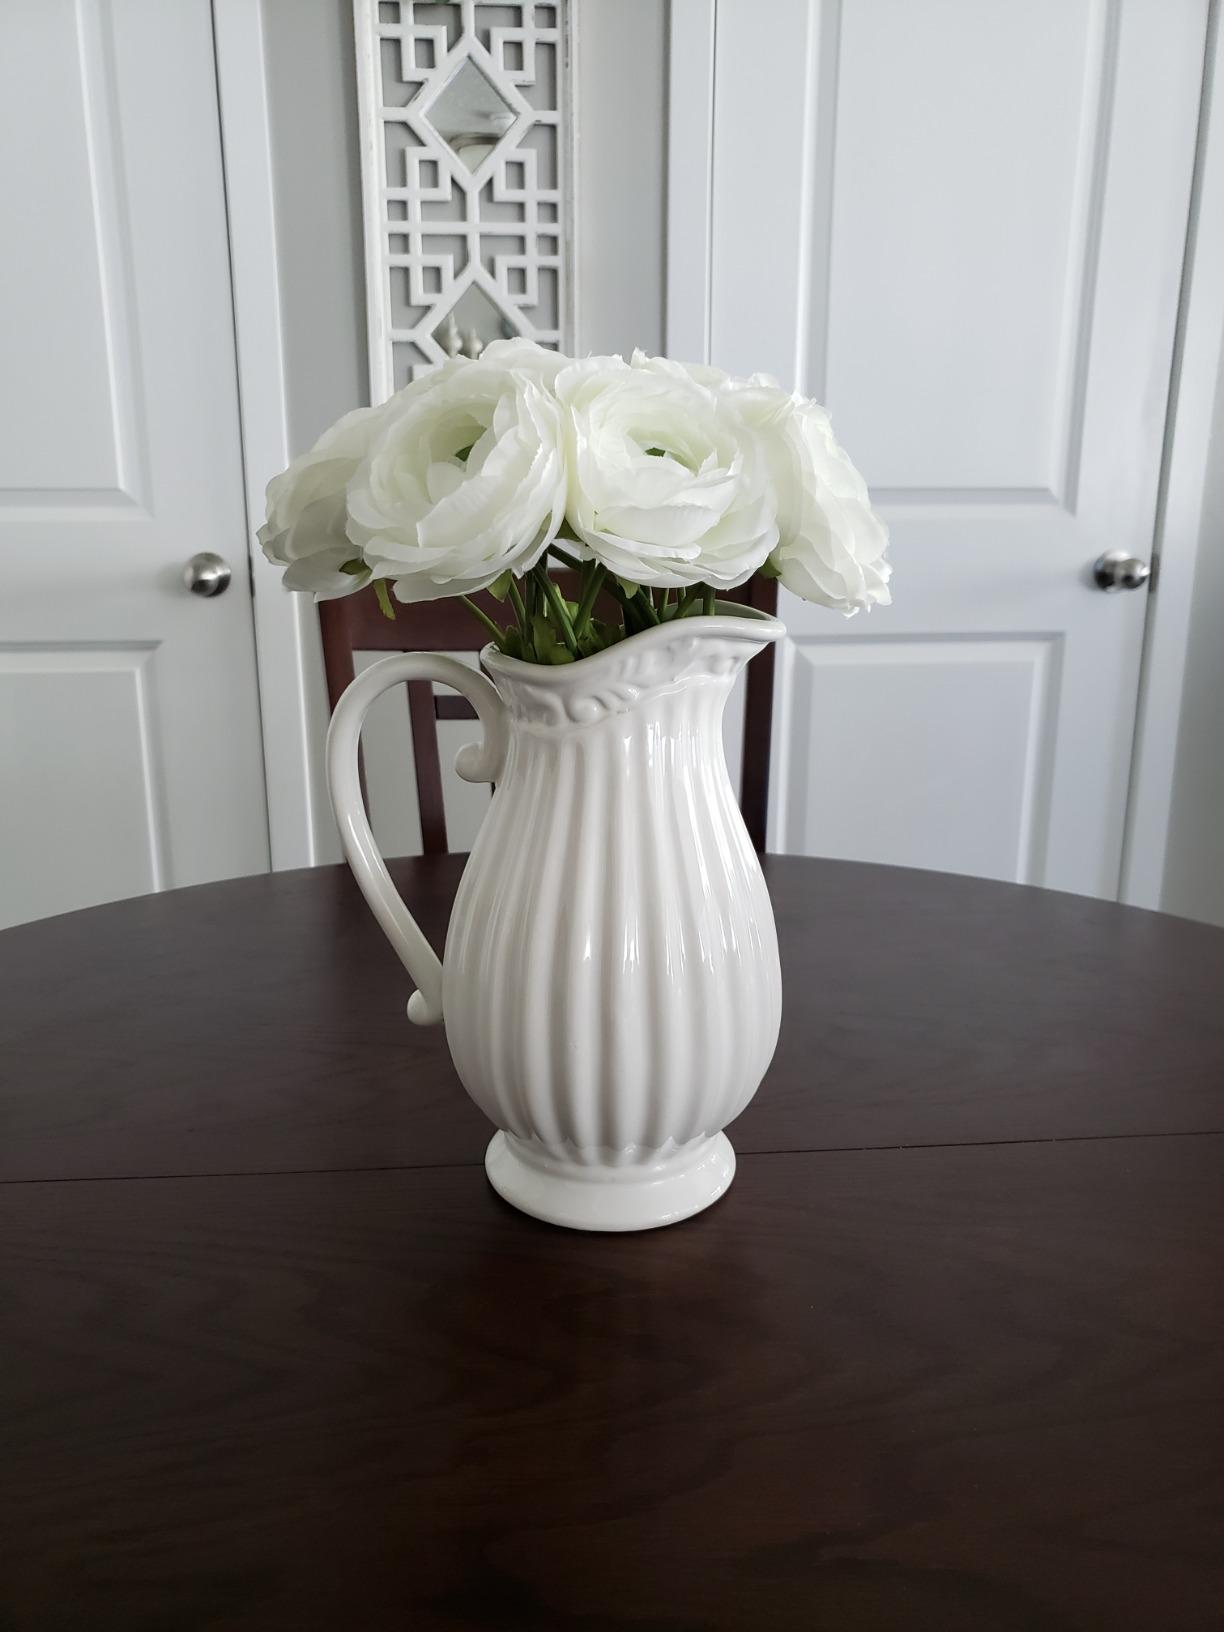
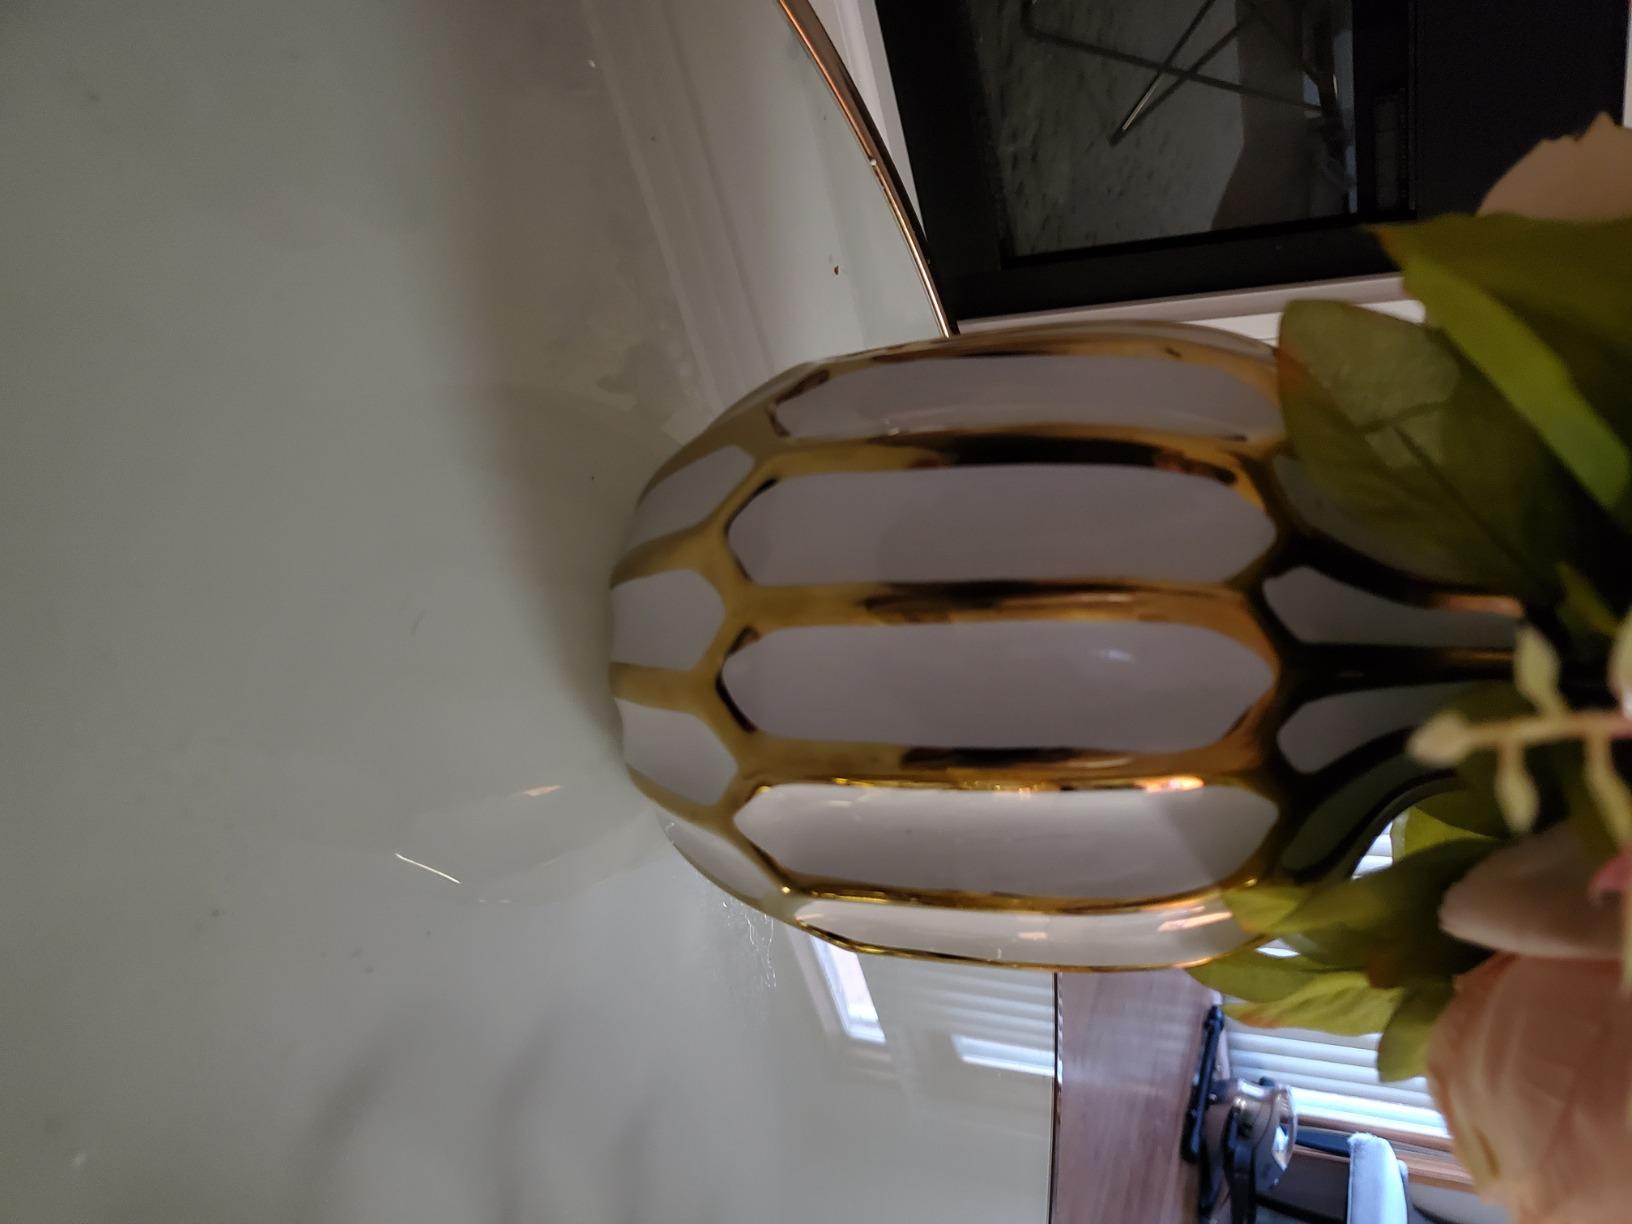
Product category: vase
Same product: no